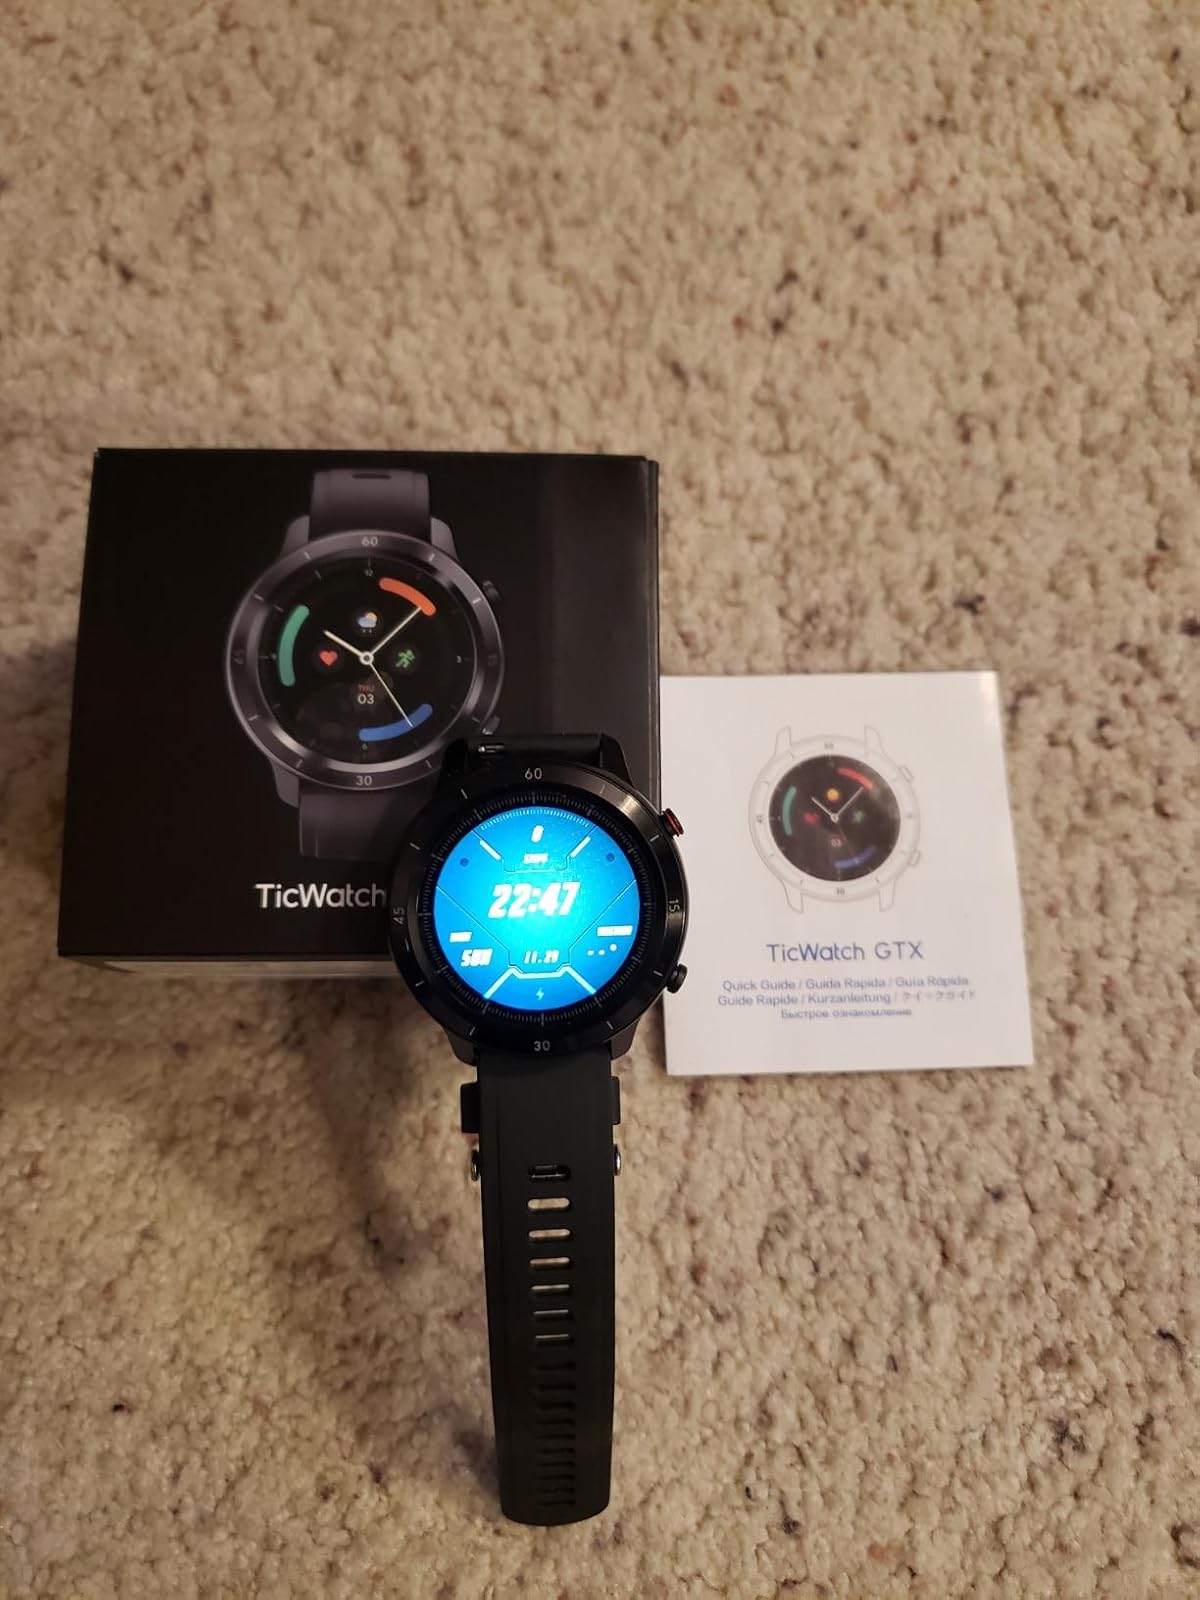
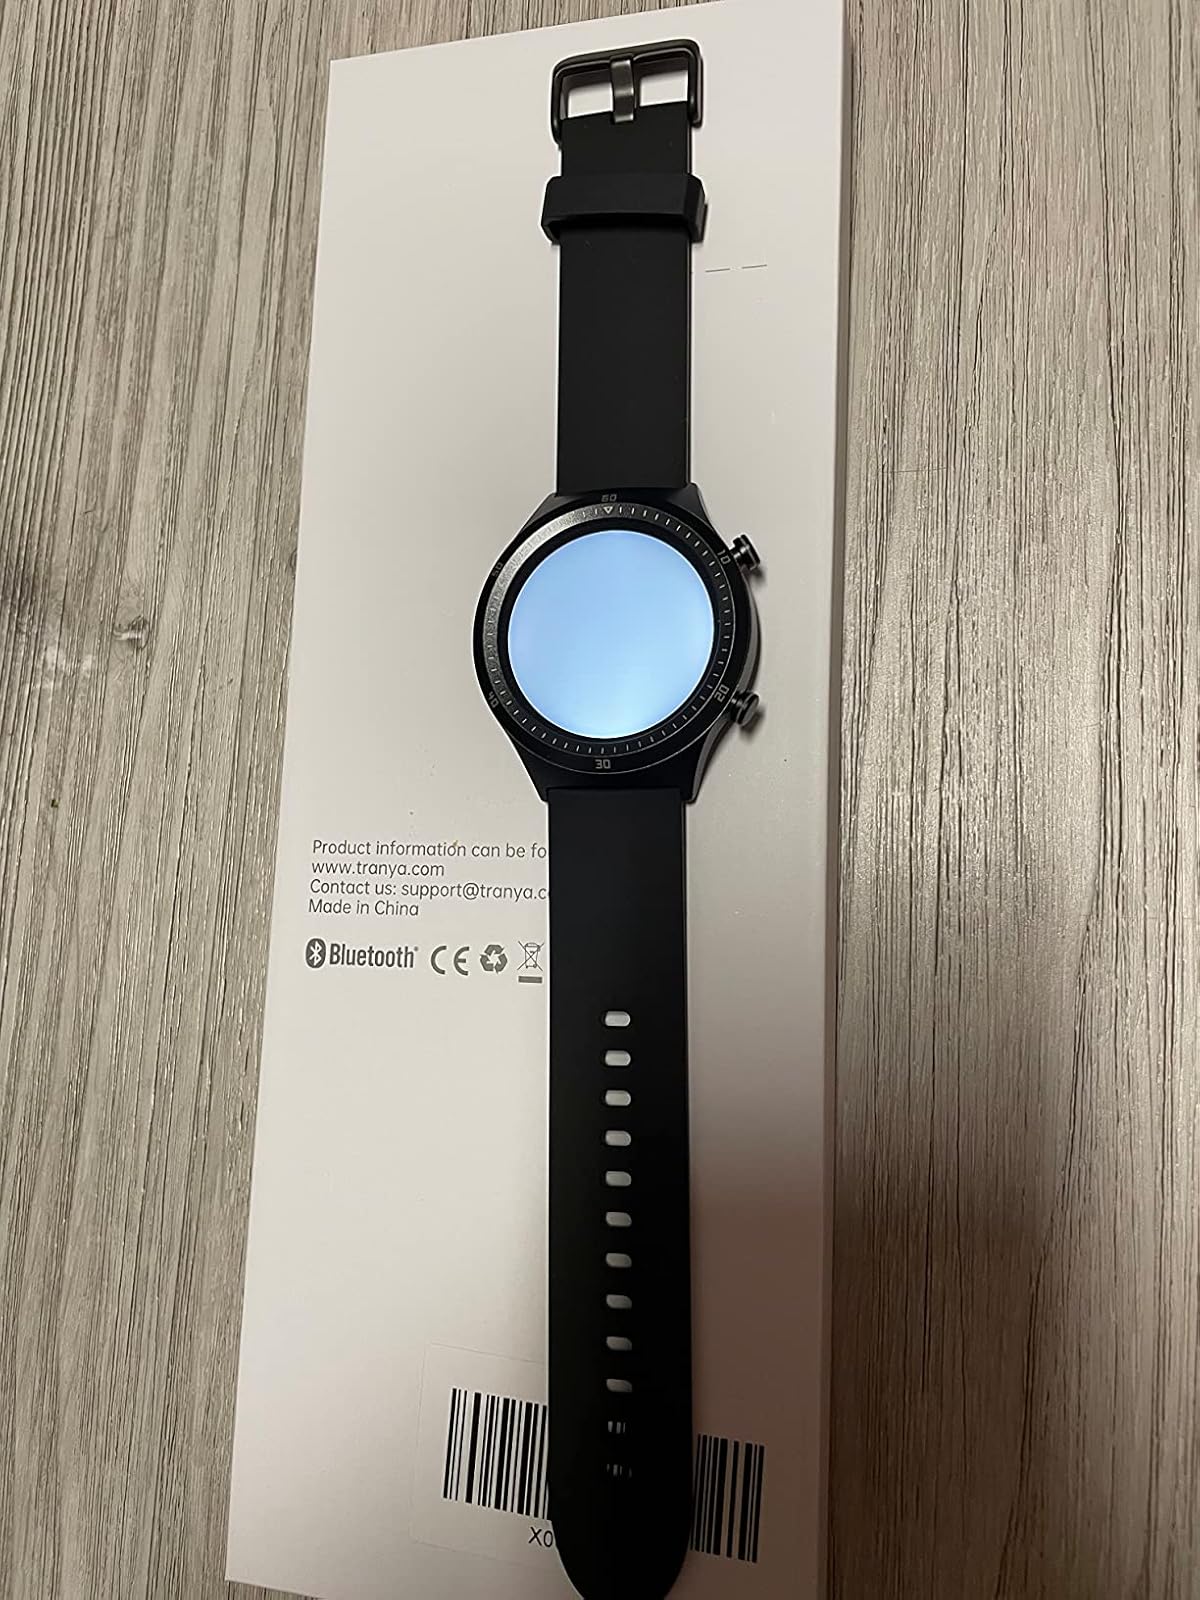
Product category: smartwatch
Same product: no